Ángeles López de Ayala

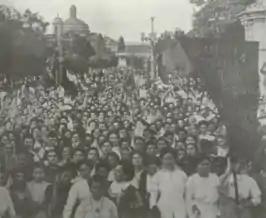
March of women of Barcelona, summoned by Ángeles López de Ayala, 10 July 1910, in favor of secular education.

Ángeles López de Ayala y Molero was born in Seville, 21 September 1858. Her views were based on Spanish Republicanism, feminism and Freemasonry ideologies. Along with the anarchist Teresa Claramunt and the spiritist Amalia Domingo Soler, she co-founded the Sociedad Autónoma de Mujeres de Barcelona (1892), which was considered the first feminist organization in Spain; and the Sociedad Progresiva Femenina in 1898. A strong defender of women's rights, she affirmed that women need to emancipate themselves from the church and from male supremacy. She died Barcelona, 29 January 1926.